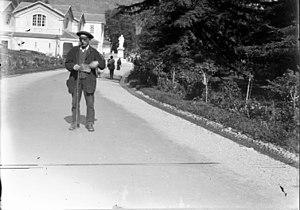
Antoine Mégret d’Étigny, né à Paris le 28 novembre 1719, mort à Auch le 24 août 1767, est un administrateur français, intendant de la généralité de Gascogne, Béarn et Navarre.